Section 127 of the Constitution Act, 1867

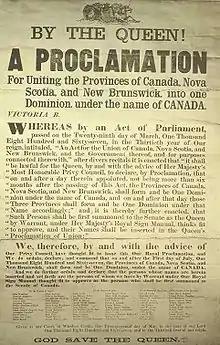

Section 127 of the "Constitution Act, 1867" was a provision of the Constitution of Canada relating to the appointment of the first senators in the Senate of Canada. It outlined how members of the existing provincial Legislative Councils could be appointed to the Senate.